Hartford and New Haven Railroad Freight Depot (Windsor, Connecticut)

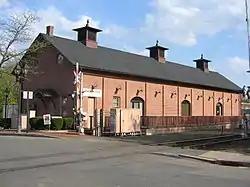
The Hartford and New Haven Railroad Freight Depot

The Hartford & New Haven Railroad Freight Depot is a historic building at 40 Mechanic Street in downtown Windsor, Connecticut, across the street from the equally historic Hartford & New Haven Railroad Depot. Built about 1870, it is a well-preserved example of a Gothic Revival freight depot. It was listed on the National Register of Historic Places in 1988. It is now the home of the Windsor Arts Center, a non-profit place that exhibits the work of visual and performing artists.